Carl A. Anderson

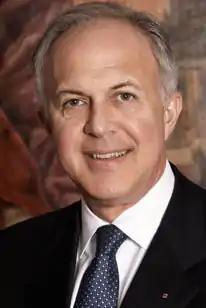
Anderson in October 2009

Carl Albert Anderson (born February 27, 1951) is an American lawyer who served as the thirteenth Supreme Knight of the Knights of Columbus from October 2000 until his retirement in February 2021.